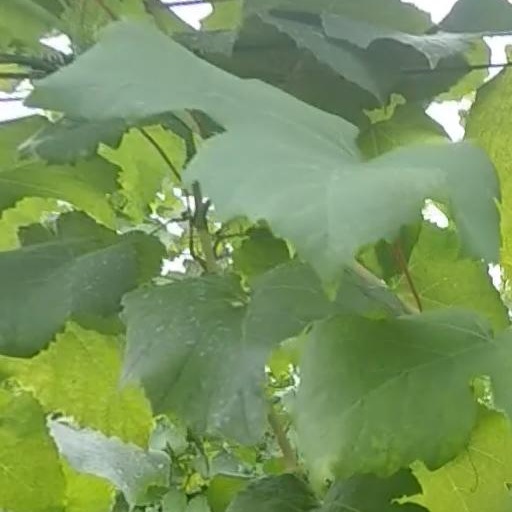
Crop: grape